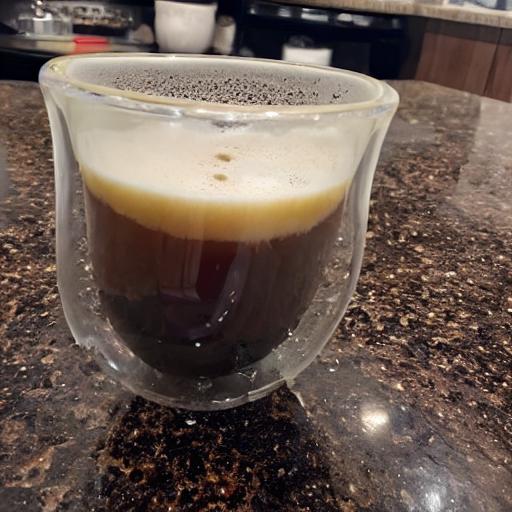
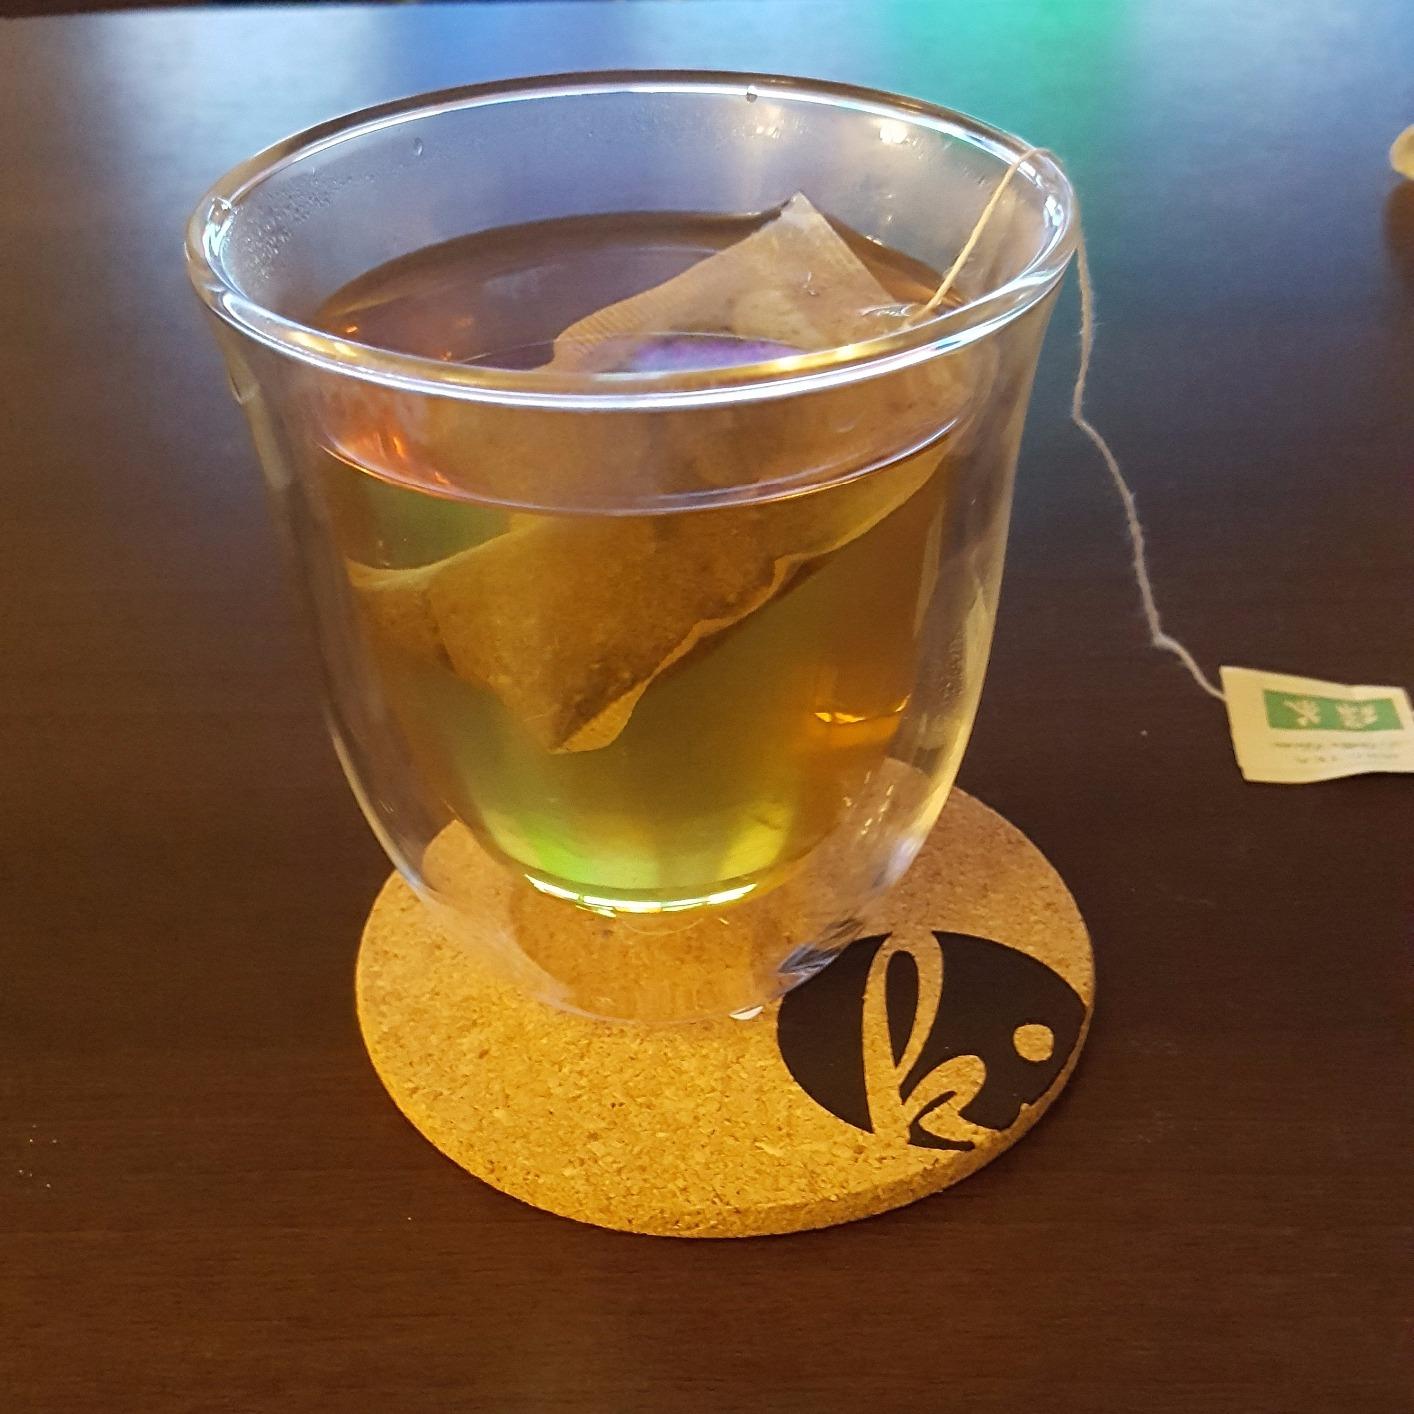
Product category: items_mug
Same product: no